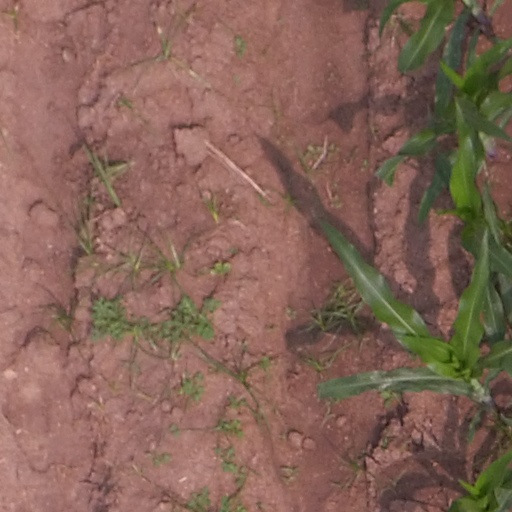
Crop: maize; corn